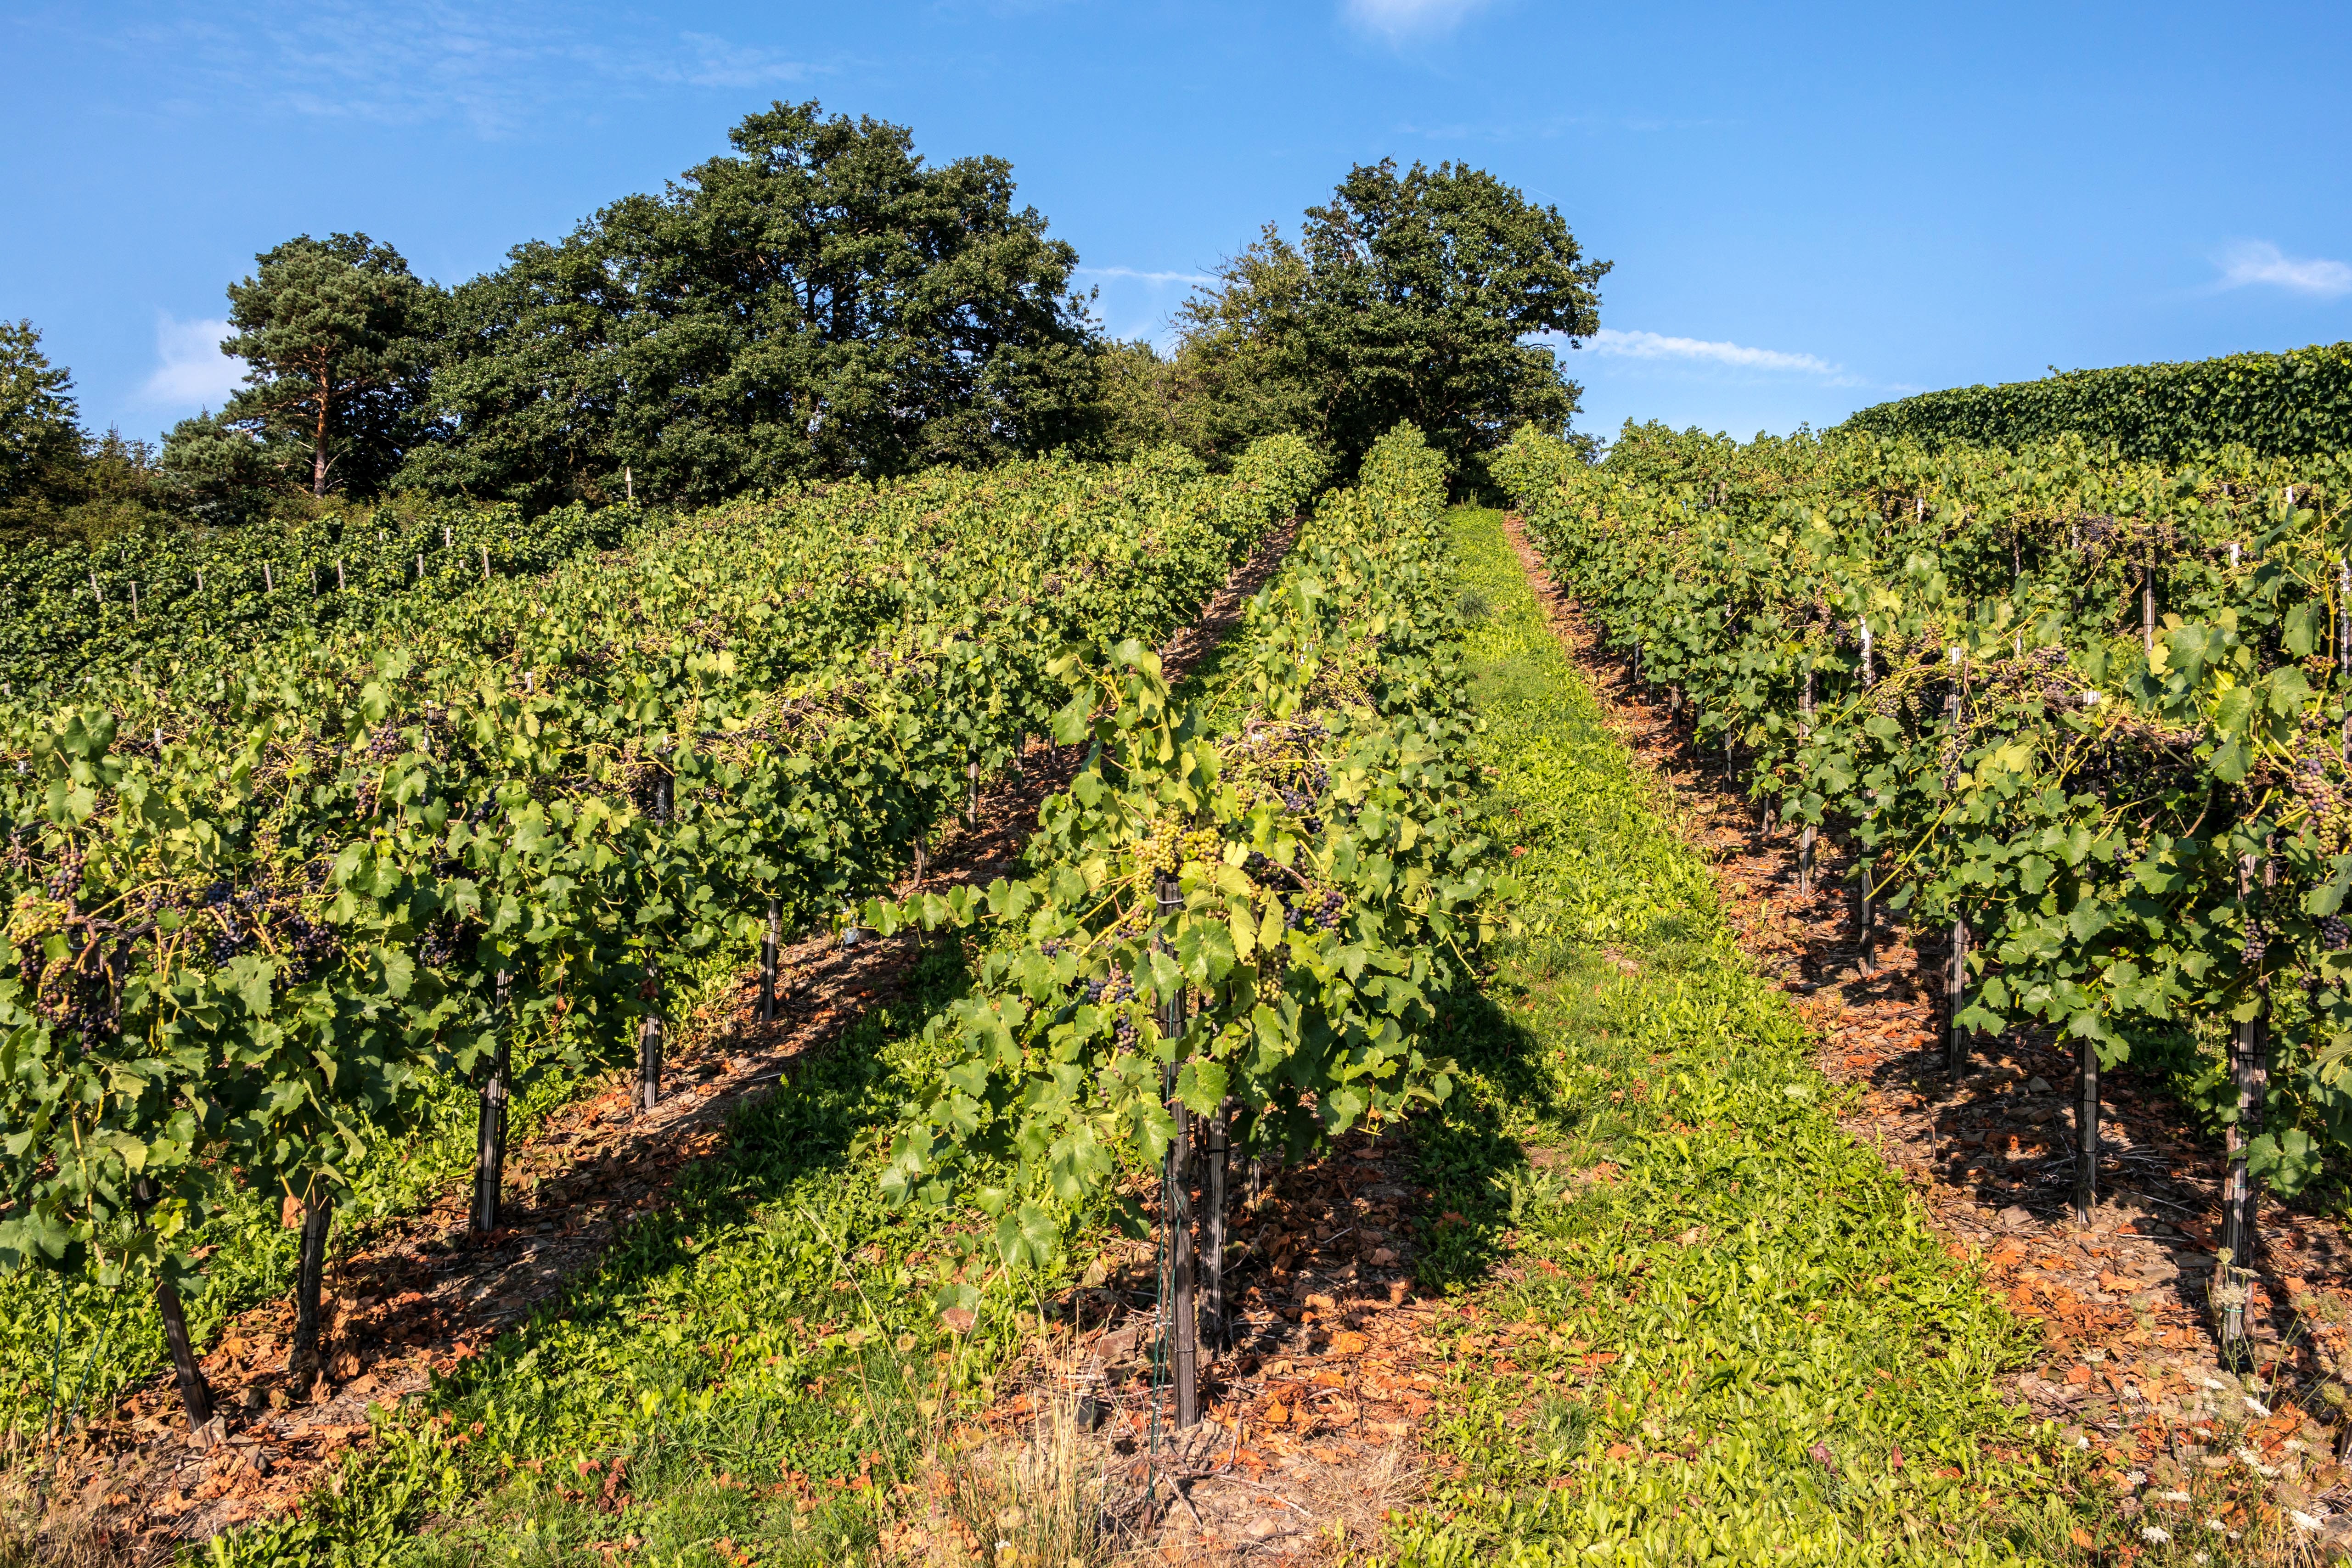
vine, vineyard, wine, field, farm, food, produce, crop, soil, agriculture, grapevine, vines, mountains, shrub, plantation, germany, highlands, winegrowing, ahr valley, red wine hiking trail